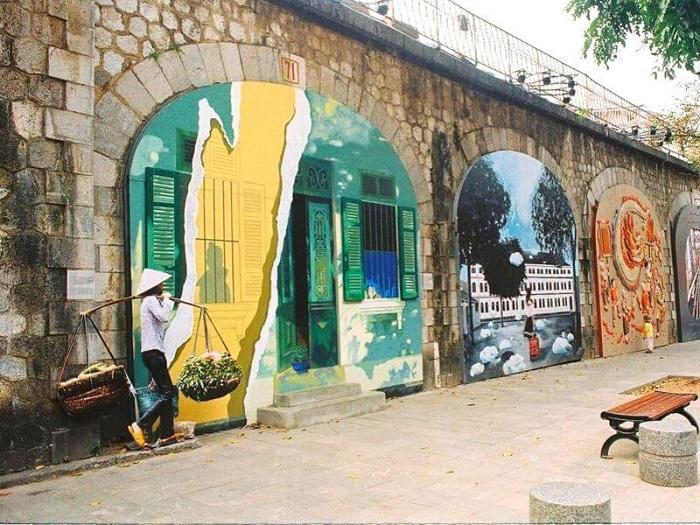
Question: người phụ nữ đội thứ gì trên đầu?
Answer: người phụ nữ đội một chiếc nón lá